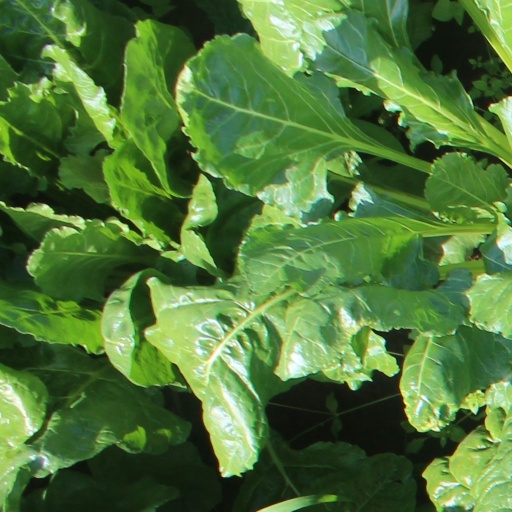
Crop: sugar beet